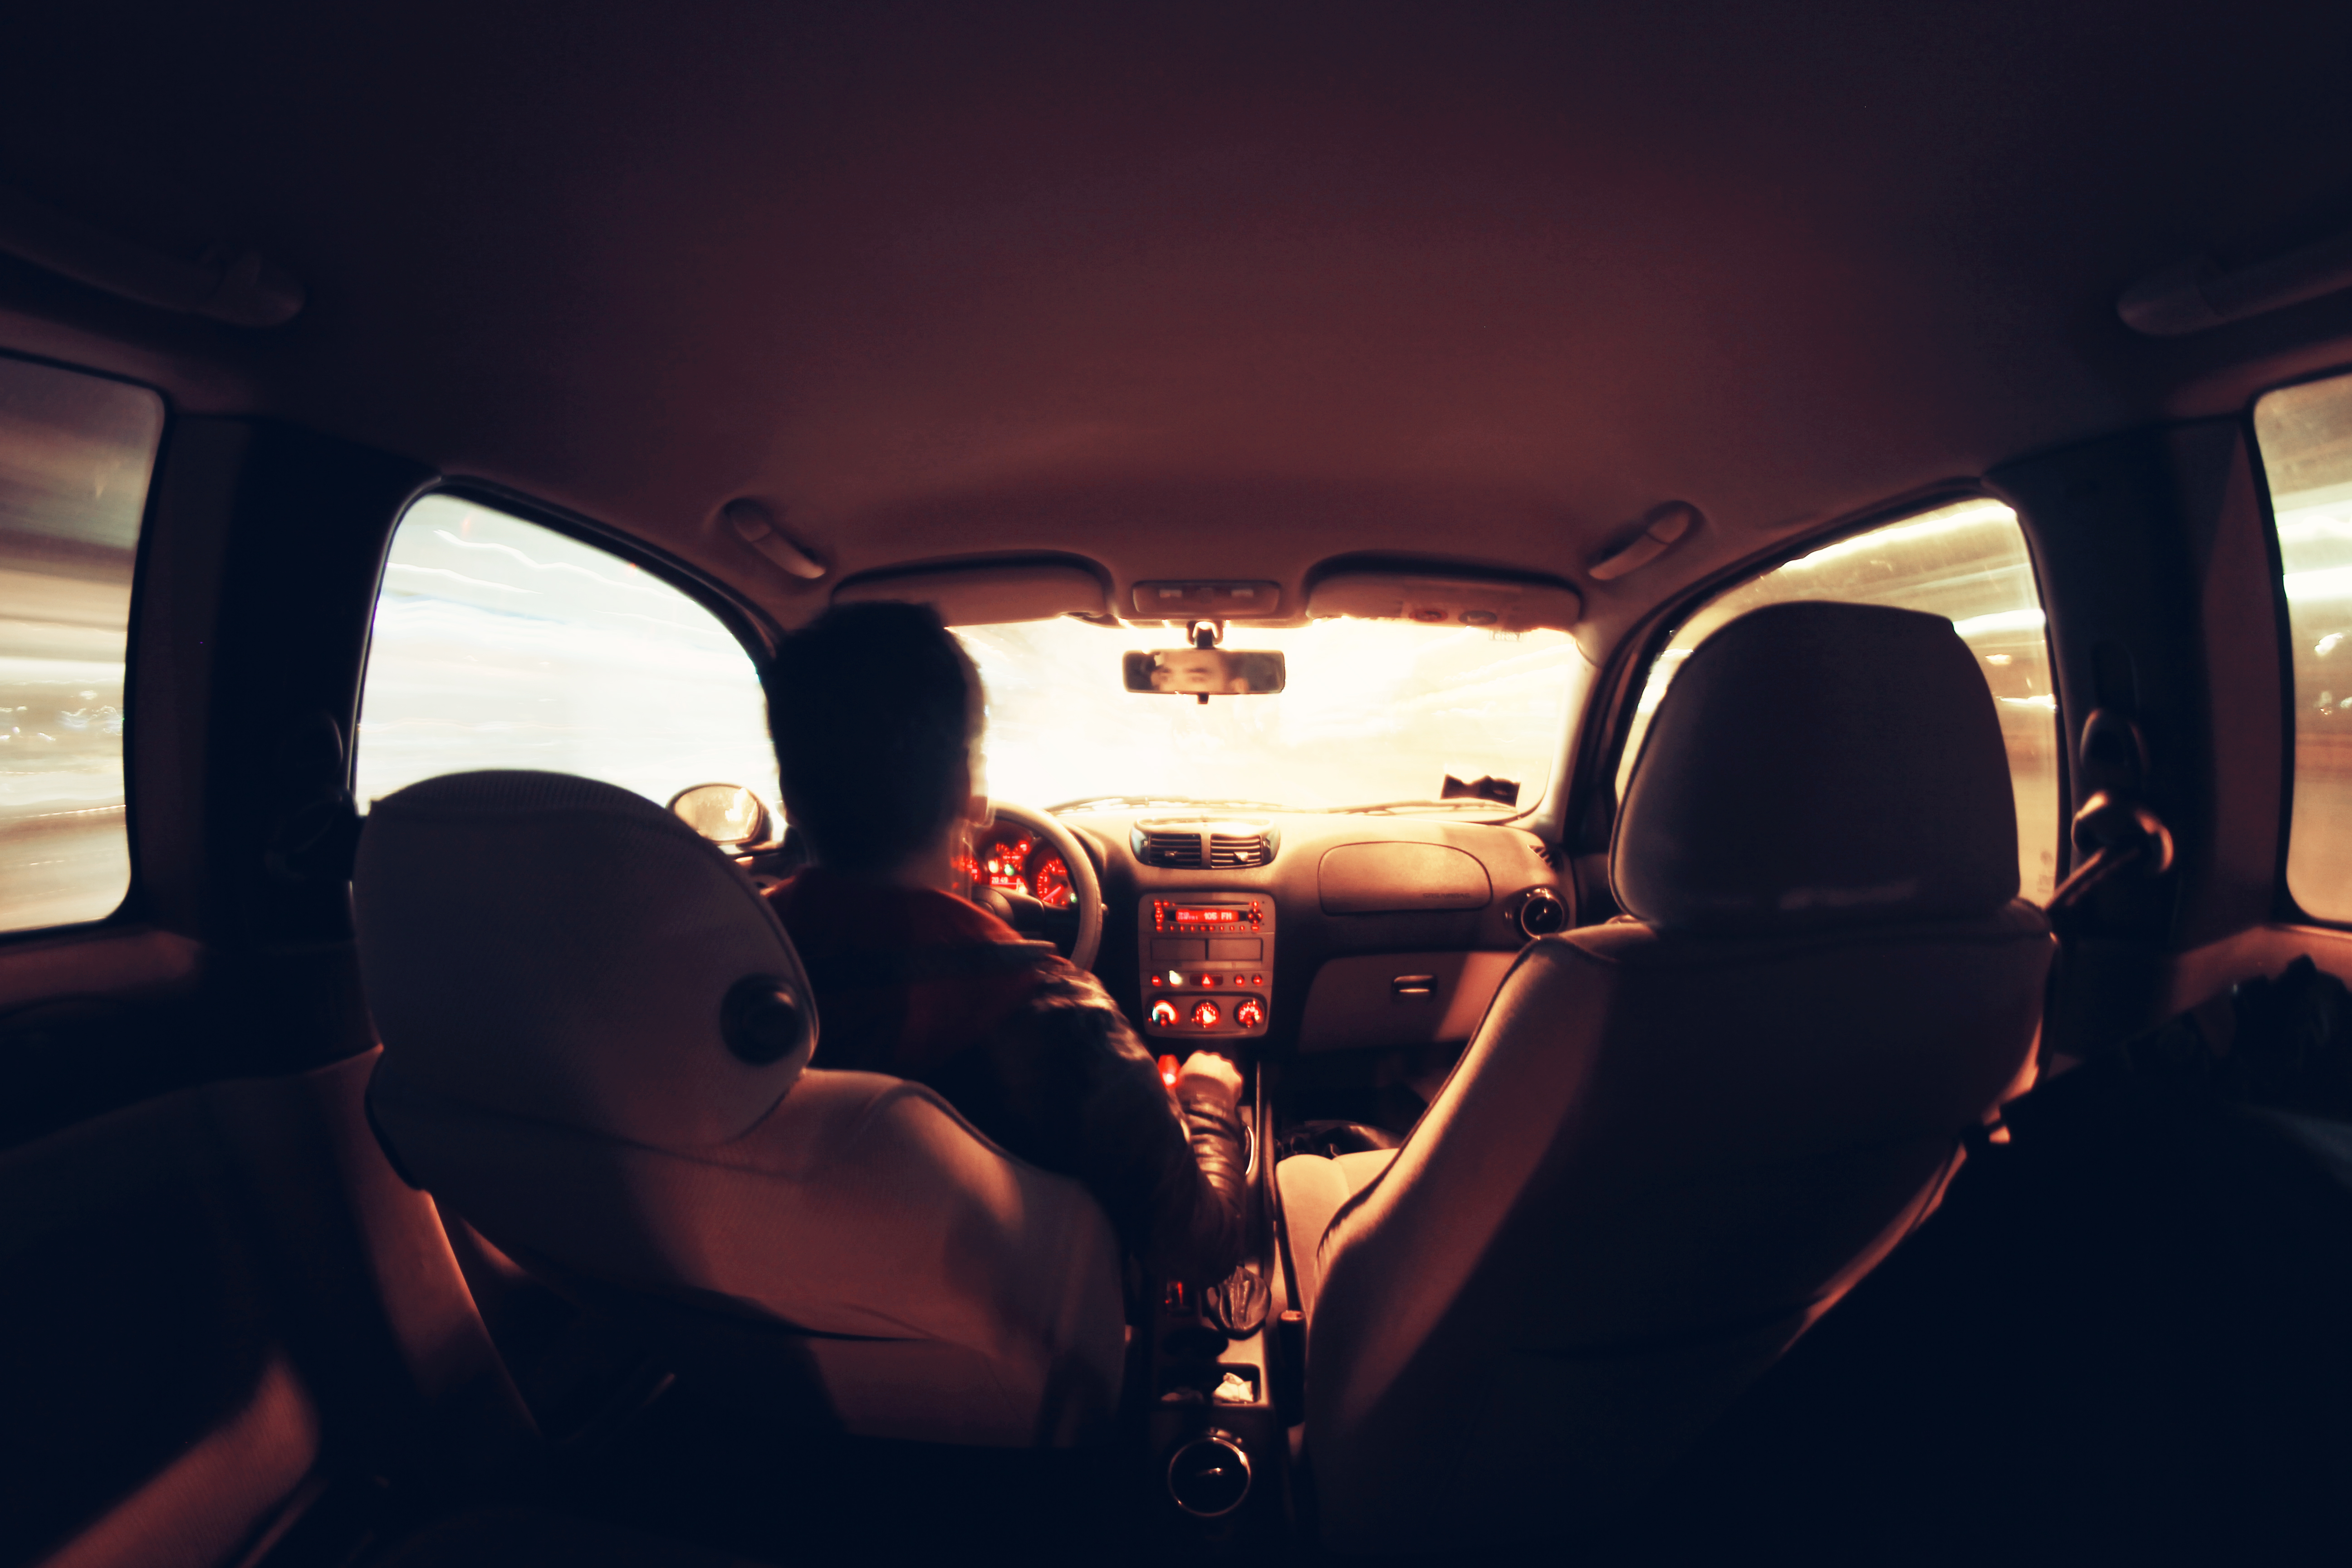
man, person, car, night, photography, interior, driving, transportation, vehicle, roadtrip, darkness, glasses, driver, automobile make